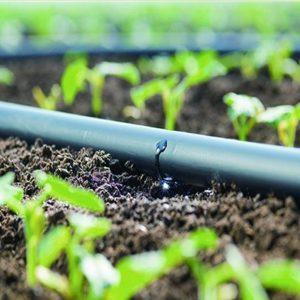
Huu ni mfumo wa umwagiliaji wa matone ambapo bomba jeusi liko juu ya udongo na matone ya maji ya maji yanaonekana yakitoka. Mimea midogo ikichipuka karibu na kwenye udongo. Mfumo huu wa umwagiliaji husaidia kutoa maji kwa mimea kwa ufanisi na kuzuia upotevu wa maji.